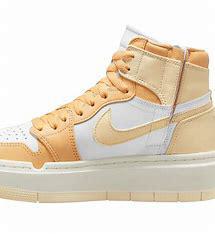
Brand: Jordan
Model: 1 Elevate